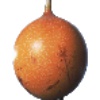
Label: granadilla